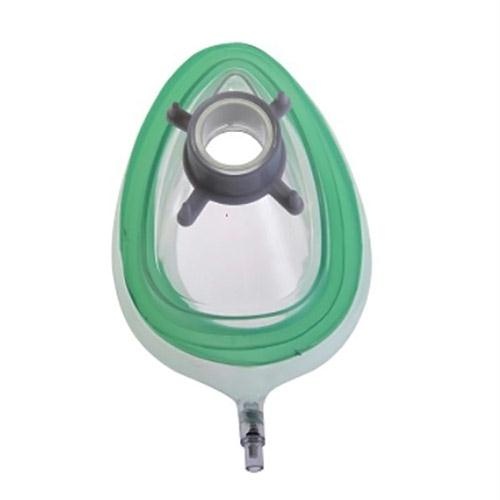
Breathtech Cushion Mask, Small
Breathtech cushion mask, small.
Brand: Salter Labs
Category: Health & Beauty > Health Care > Respiratory Care > Oxygen Tanks